St Paul's Cathedral, Embu

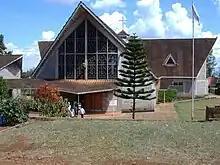
The view from the car park.

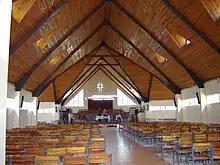
View from inside the Cathedral.

St Paul's Cathedral, Embu is a Cathedral of the Anglican Church of Kenya (ACK) located in the north of the town of Embu. It serves as the Bishop's seat in the Diocese of the same name, and as such is the mother church of a congregation of some 45,000.